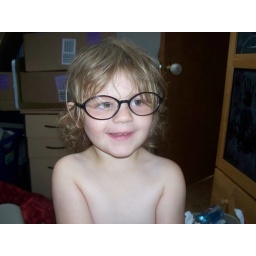
She looks so cute in my glasses. Now if only she'd keep her clothes on